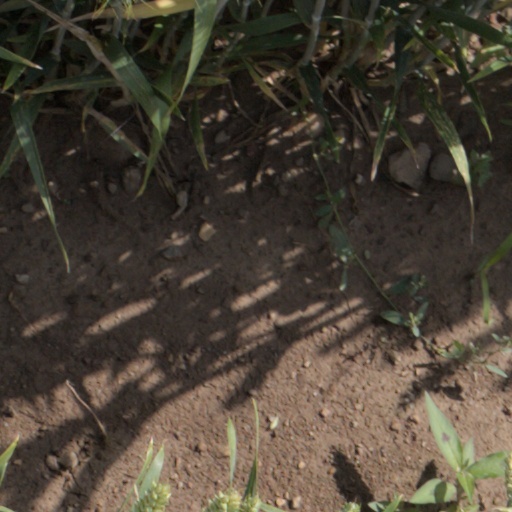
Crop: wheat